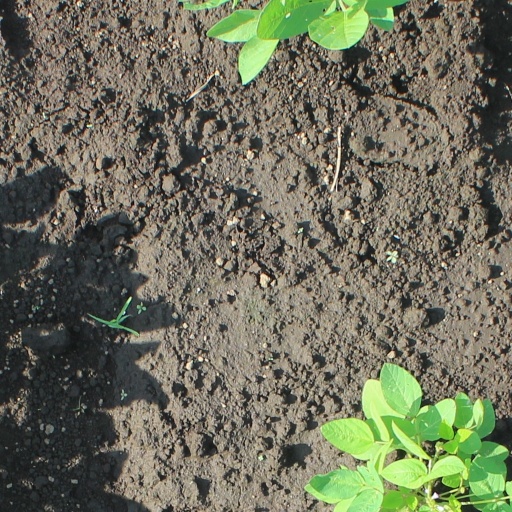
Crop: soybean